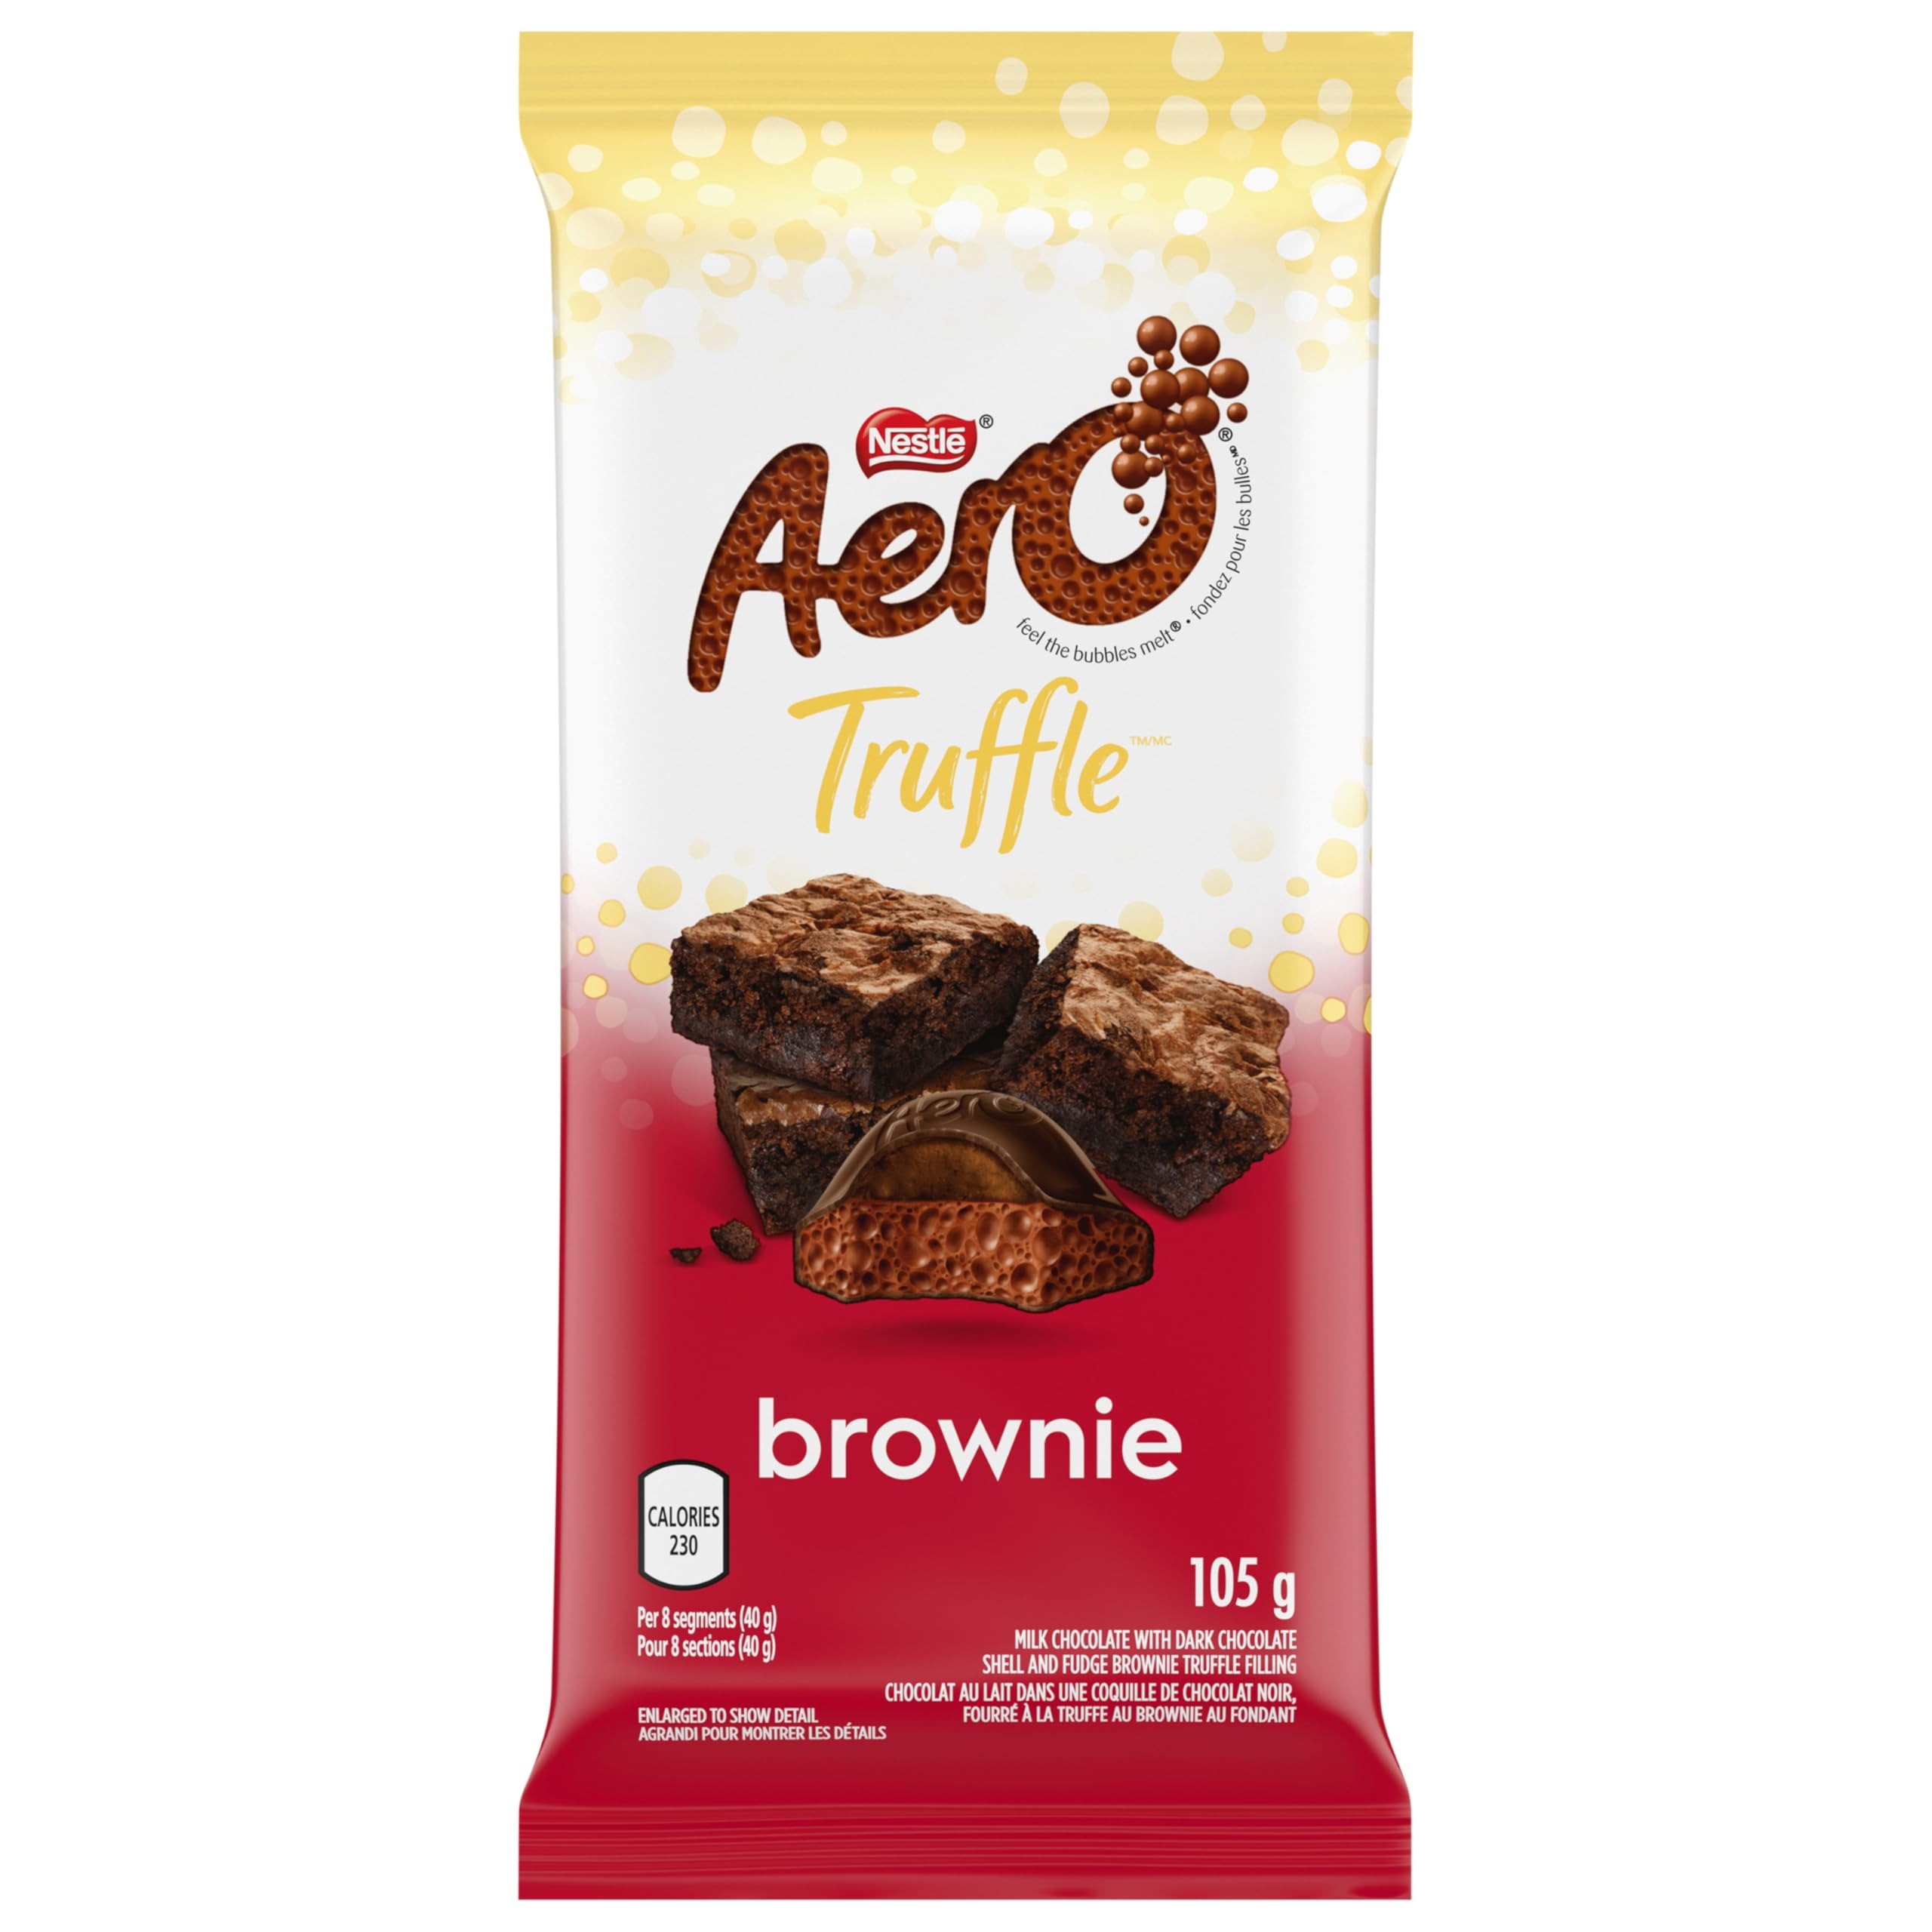
Item Name: Nestle Aero Truffle Brownie Chocolate Bar, 105g/3.7oz., Imported from Canada)
Bullet Point 1: NESTLÉ AERO TRUFFLE Brownie Bar has a dark chocolate shell, with milk chocolate truffle and fudge brownie flavoured filling
Bullet Point 2: Smooth and irresistible, it's the latest way to FEEL THE BUBBLES MELT
Bullet Point 3: The classic Aero Chocolate bar now even more chocolatey bliss
Bullet Point 4: Made with natural flavors, and no artificial colors
Bullet Point 5: Proudly prepared in Canada
Product Description: Aero Truffle Brownie Bar, 105g/3.7 oz. If AERO milk chocolate wasn't decadent enough for you, NESTLÉ AERO TRUFFLE Brownie Bar (105 g) is here to let you indulge in pure chocolatey bliss. Every delicious piece has a dark chocolate shell, with a bubbly milk chocolate truffle and fudge brownie flavoured filling you won't be able to resist. It's so smooth, so delightfully melt-in-your-mouth, that you'll want to break off a piece and share the experience with family and friends. After all, good things are made great when shared with others. It's sure to be your latest craving as you FEEL THE BUBBLES MELT. AERO TRUFFLE is also available in Black Forest Cake, Nanaimo Bar, Chocolate Mousse, and Tiramisu. NESTLÉ AERO TRUFFLE Brownie Bar has a dark chocolate shell, with milk chocolate truffle and fudge brownie flavoured filling. Smooth and irresistible, it's the latest way to FEEL THE BUBBLES MELT. The classic Aero Chocolate bar now even more chocolatey bliss. Made with natural flavors, and no artificial colors. Proudly prepared in Canada
Value: 3.7038
Unit: Ounce

Price: 9.99